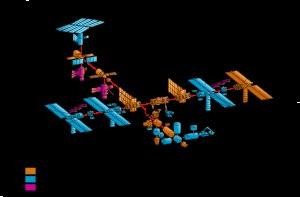
Le tableau suivant donne la chronologie d'assemblage des principaux composants de la Station spatiale internationale. Les composants en gras indiquent les éléments déjà en place sur la station. Les composants futurs proviennent de la liste de la NASA Assembly Sequence Revision H. Les dates sont correctes au 25 février 2011.